Eun Ji-won

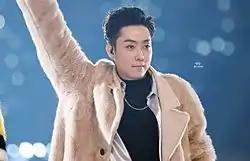
Eun Ji-won at 2016 Melon Music Awards

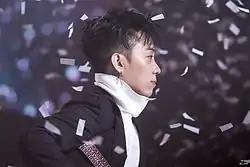
Eun Ji-won at Seoul Music Awards

On the Saturday, Saturday's, I Am A Singer segment of the show Infinite Challenge, Sechs Kies held a reunion concert on September 10 and 11 at the Olympic Gymnastics Arena. The group re-banded and signed a contract under YG Entertainment. The group's reunion went viral, sparking an influx of old and new fans to gather, resulting in their comeback concert tickets to sell out in only five minutes.